Indiana, Pennsylvania

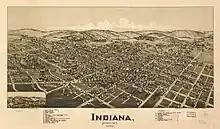
Indiana in 1900

In 1768, Thomas and Richard Penn, sons of William Penn, secured the southern part of what would later become Indiana County from the Iroquois Six Nations through the First Treaty of Fort Stanwix. Indiana takes its name from Indiana County, which in turn gets its name from the "Indiana grant" of the First Treaty of Fort Stanwix. Indiana was founded in 1805 to be the new county's seat from a grant of land by Founding Father George Clymer. By 1810, it had a population of 125.